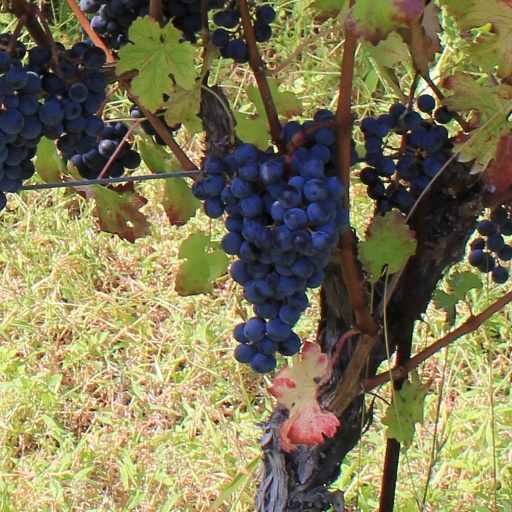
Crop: grape